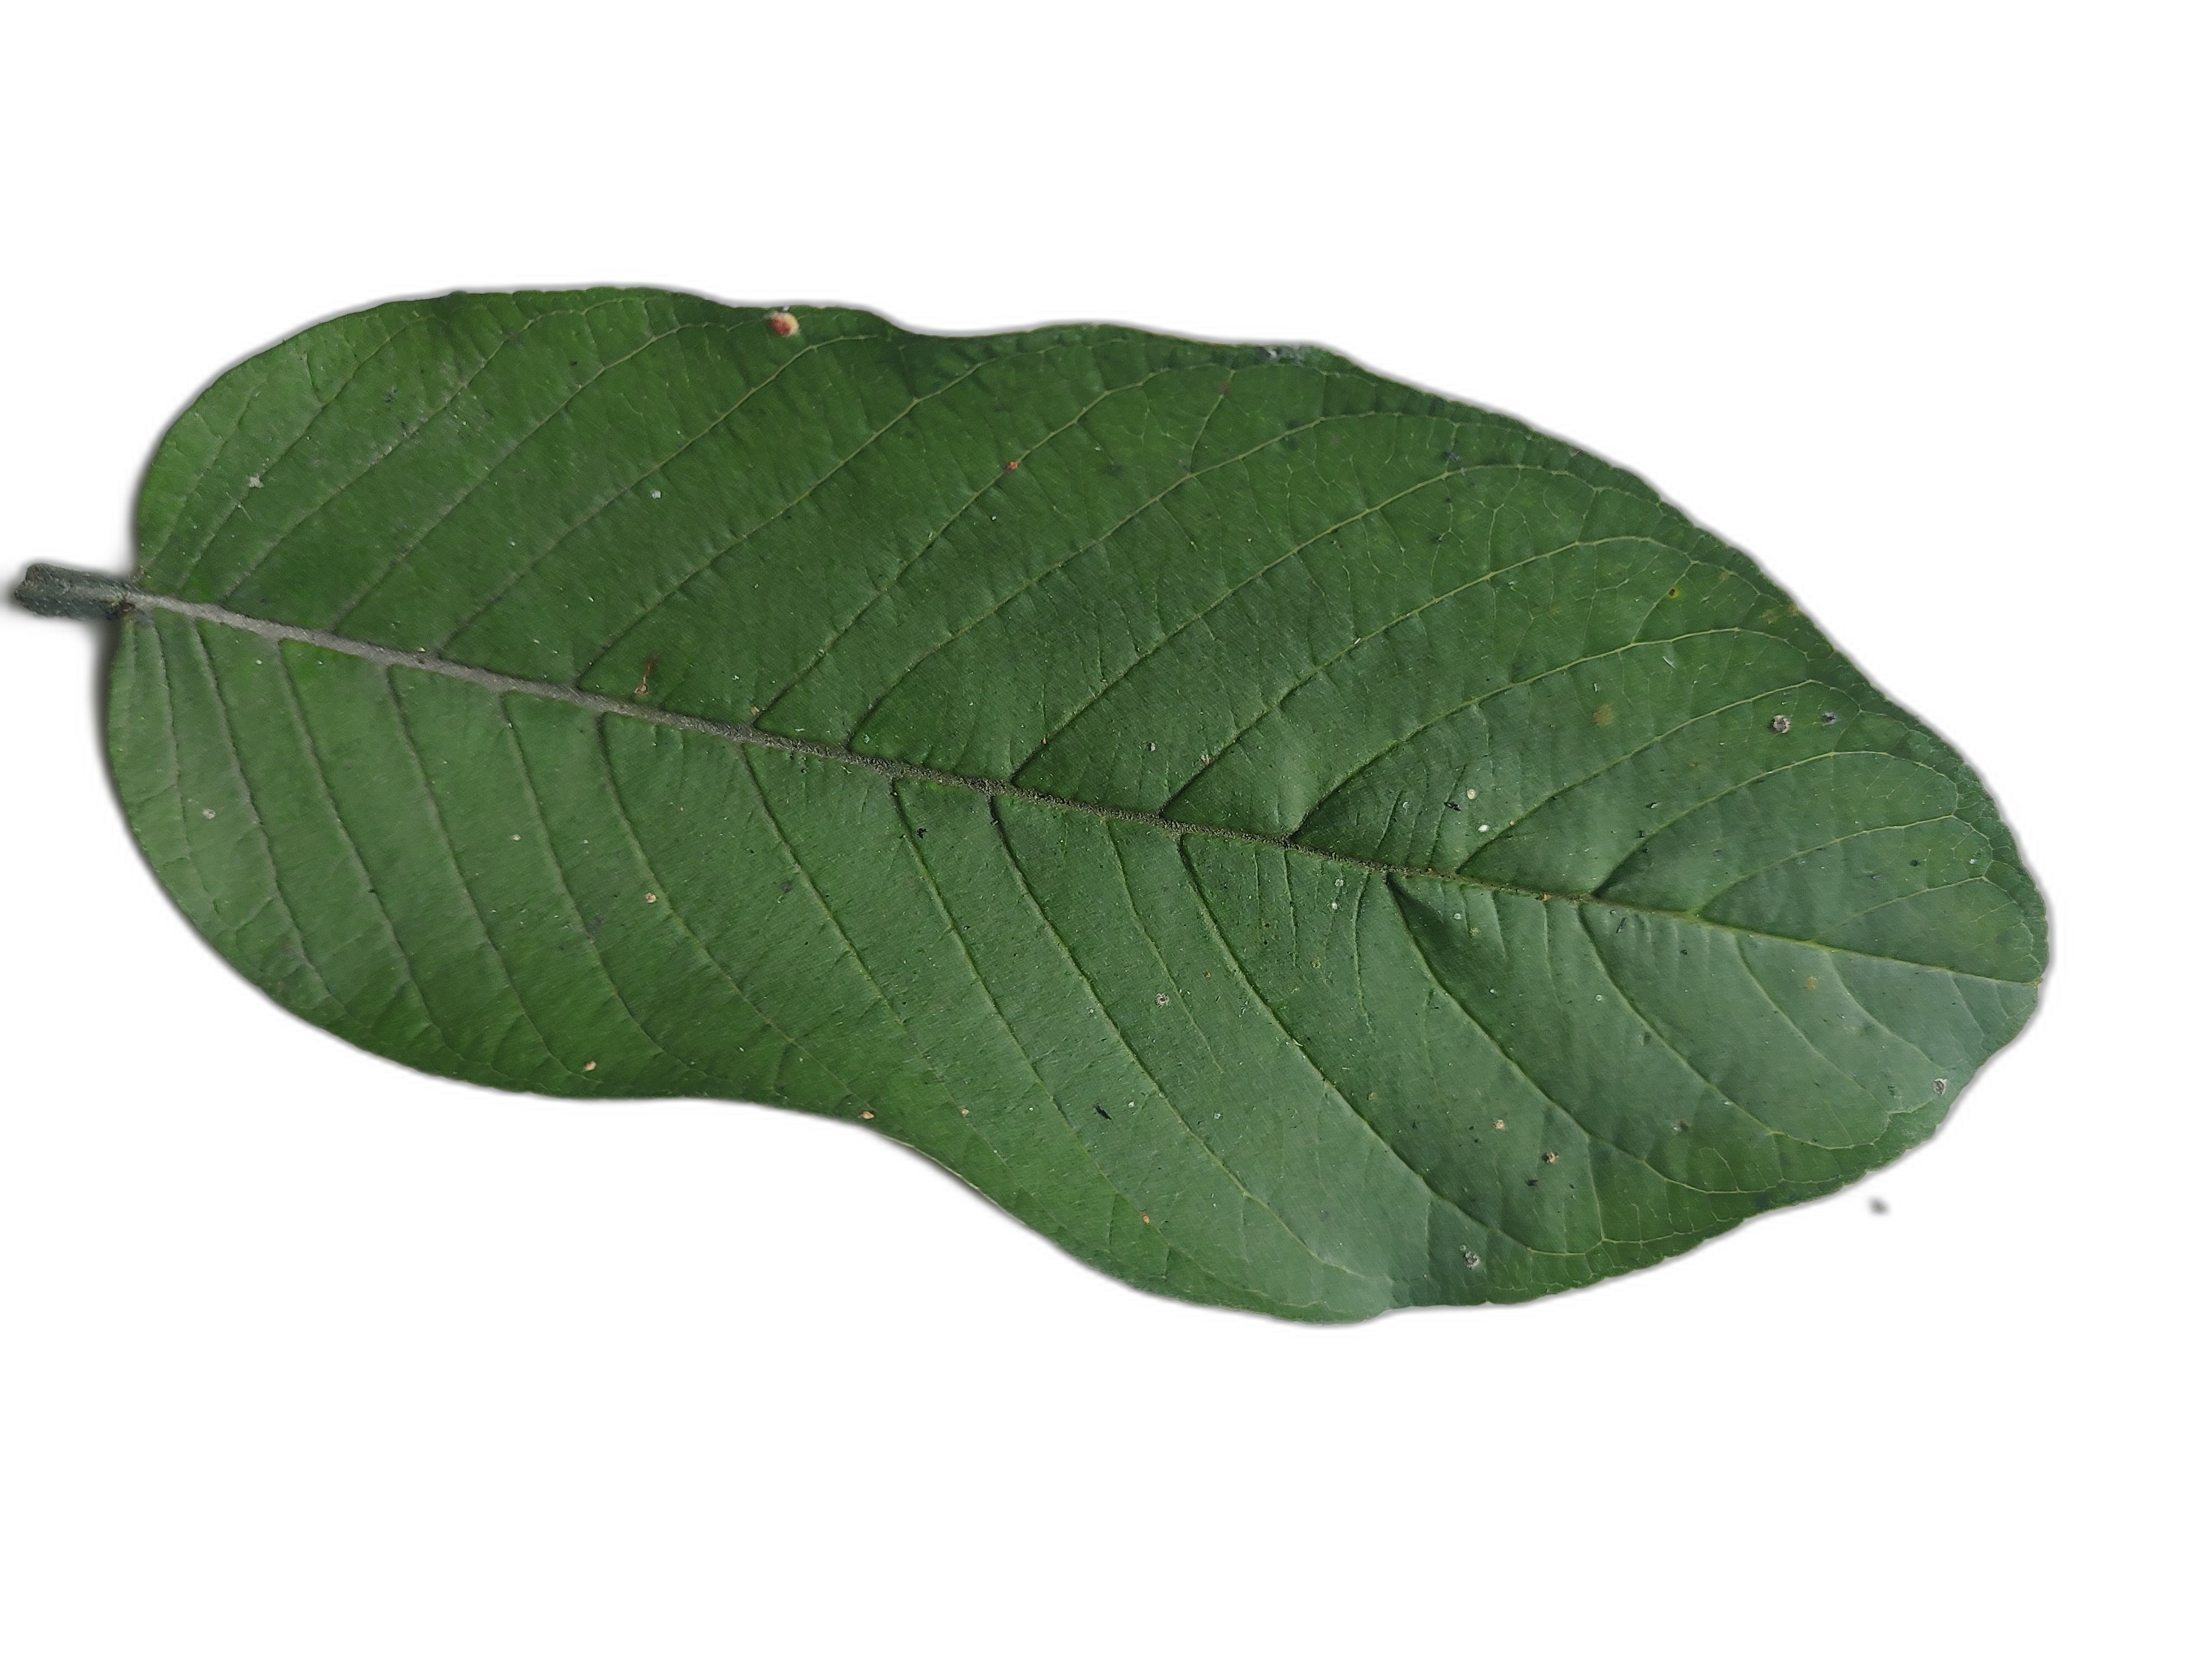
Plant part: leaf
Disease: Healthy